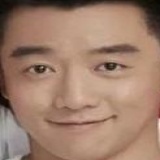
diễn viên Trịnh Khải